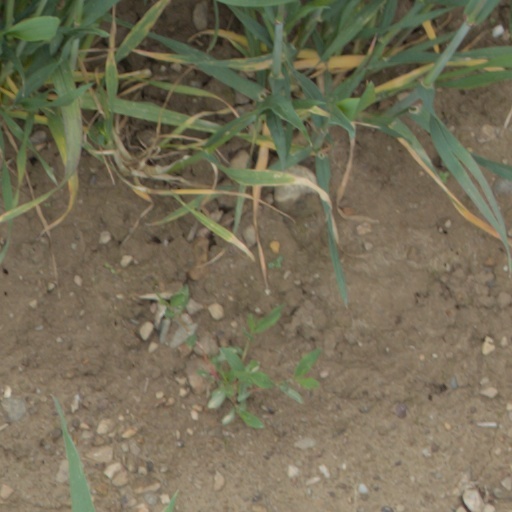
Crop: wheat